Anna of Russia

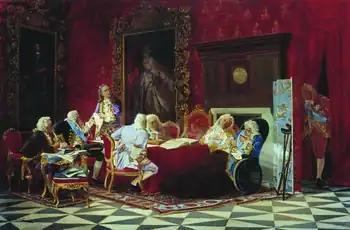
Cabinet Ministers of Empress Anna Ivanovna, painting by Valery Jacobi

Strong-willed and eccentric, Anna was known for her cruelty and vulgar sense of humor. She forced Prince Mikhail Alekseevich Golitsyn to become her court jester and had him married off to her unattractive Kalmyk maid Avdotya Buzheninova. To celebrate the wedding, the Empress had an ice palace measuring thirty-three feet high and eighty feet long built together with icy beds, steps, chairs, windows and even logs of ice in a fireplace of ice. Prince Golitsyn and his bride were placed in a cage atop an elephant and paraded through the streets to this structure, to spend their wedding night in the ice palace, despite it being an extremely cold night in the dead of winter. Empress Anna told the couple to make love and keep their bodies close if they did not wish to freeze to death. Eventually, the couple survived when the maid traded a pearl necklace for a sheepskin coat from one of the guards.